Hatuma

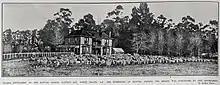
Woburn homestead in 1909

Hatuma is on the south side of the Waipukurau Block, which extends as far as Lake Poukawa. Henry Russell set up the Mount Herbert estate, to the east of Waipukurau, and his brother, Thomas Purvis Russell (baptised 16 December 1818 at Chirnside in the Scottish Borders and normally known as Purvis; they were sons of lawyer Robert Russell and Elizabeth Purvis), took the neighbouring block, which he named Woburn. It covered , extending south from Waipukurau along the whole of the western side of the Ngahape valley, including Marakeke and the Turiri Range of hills to within of Takapau. Henry and Purvis also owned runs near the Turanganui River in southern Wairarapa. Purvis arrived in Wellington from London on the New Zealand Company's 582 ton barque, Prince of Wales, on 3 January 1843, with his first visit to Hatuma in 1847. He was corresponding with the government agent, Donald McLean, in 1851.